Ichthyosis hystrix

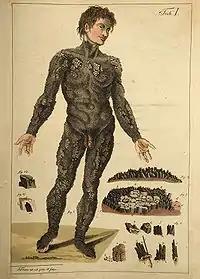
Edward Lambert, an Englishman who had ichthyosis hystrix.

The symptoms of "ichthyosis hystrix" Curth-Macklin are similar to epidermolytic hyperkeratosis (NPS-2 type) but there is no blistering and the hyperkeratosis is verrucous or spine-like. The hyperkeratosis is brown-grey in colour and is most obvious on the arms and legs. It is an autosomal dominant condition and can be caused by errors to the KRT1 gene. It is named after Helene Ollendorff Curth (1899-1982), a German-Jewish dermatologist, and Madge Thurlow Macklin (1893–1962), an American medical geneticist, and is one of the first syndromes named after two women.